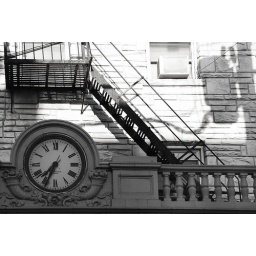
clock on top of a funeral home -- newark, nj. 2nd in the&amp;quot;clocks series&amp;quot;